Life of William Shakespeare

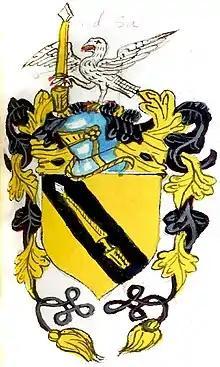
Shakespeare's coat of arms

Several hypotheses have been put forth to account for his life during this time, and a number of accounts are given by his earliest biographers.